Sir Lucious Left Foot: The Son of Chico Dusty

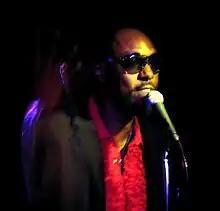
OutKast-collaborator Sleepy Brown contributed production and vocals to the album.

In an August 2010 interview, Big Boi said that he planned to co-produce each of the album's tracks, with production also being handled by Organized Noize, Boom Boom Room Productions, Scott Storch, and Lil Jon. In an interview for "Blues & Soul", he discussed working on the beat for "Shutterbugg" after producer Scott Storch had presented him with a preliminary track: "[I] brought my band in – my guitar players, keyboard players, the talkbox – and we just pissed on it! You know, we put the P-Funk on it, and just commenced to lyrically destroy the track".